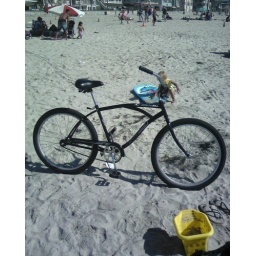
The beach cruiser bike I rented in San Diego.